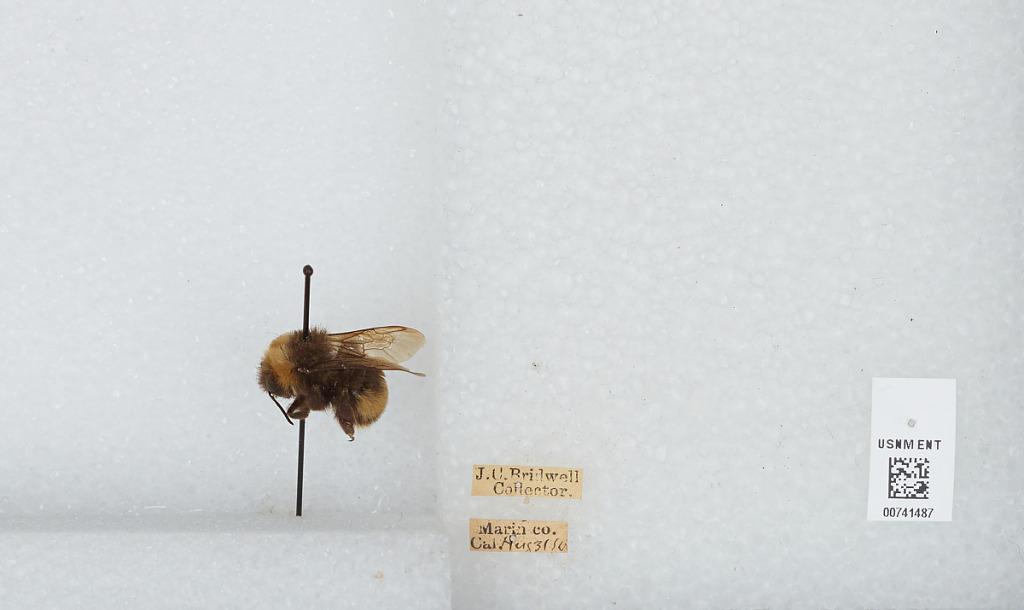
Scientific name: Bombus (Bombus) occidentalis Greene
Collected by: J. Bridwell
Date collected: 1910-8-31
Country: United States
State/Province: California
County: Marin
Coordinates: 38.03, -122.73